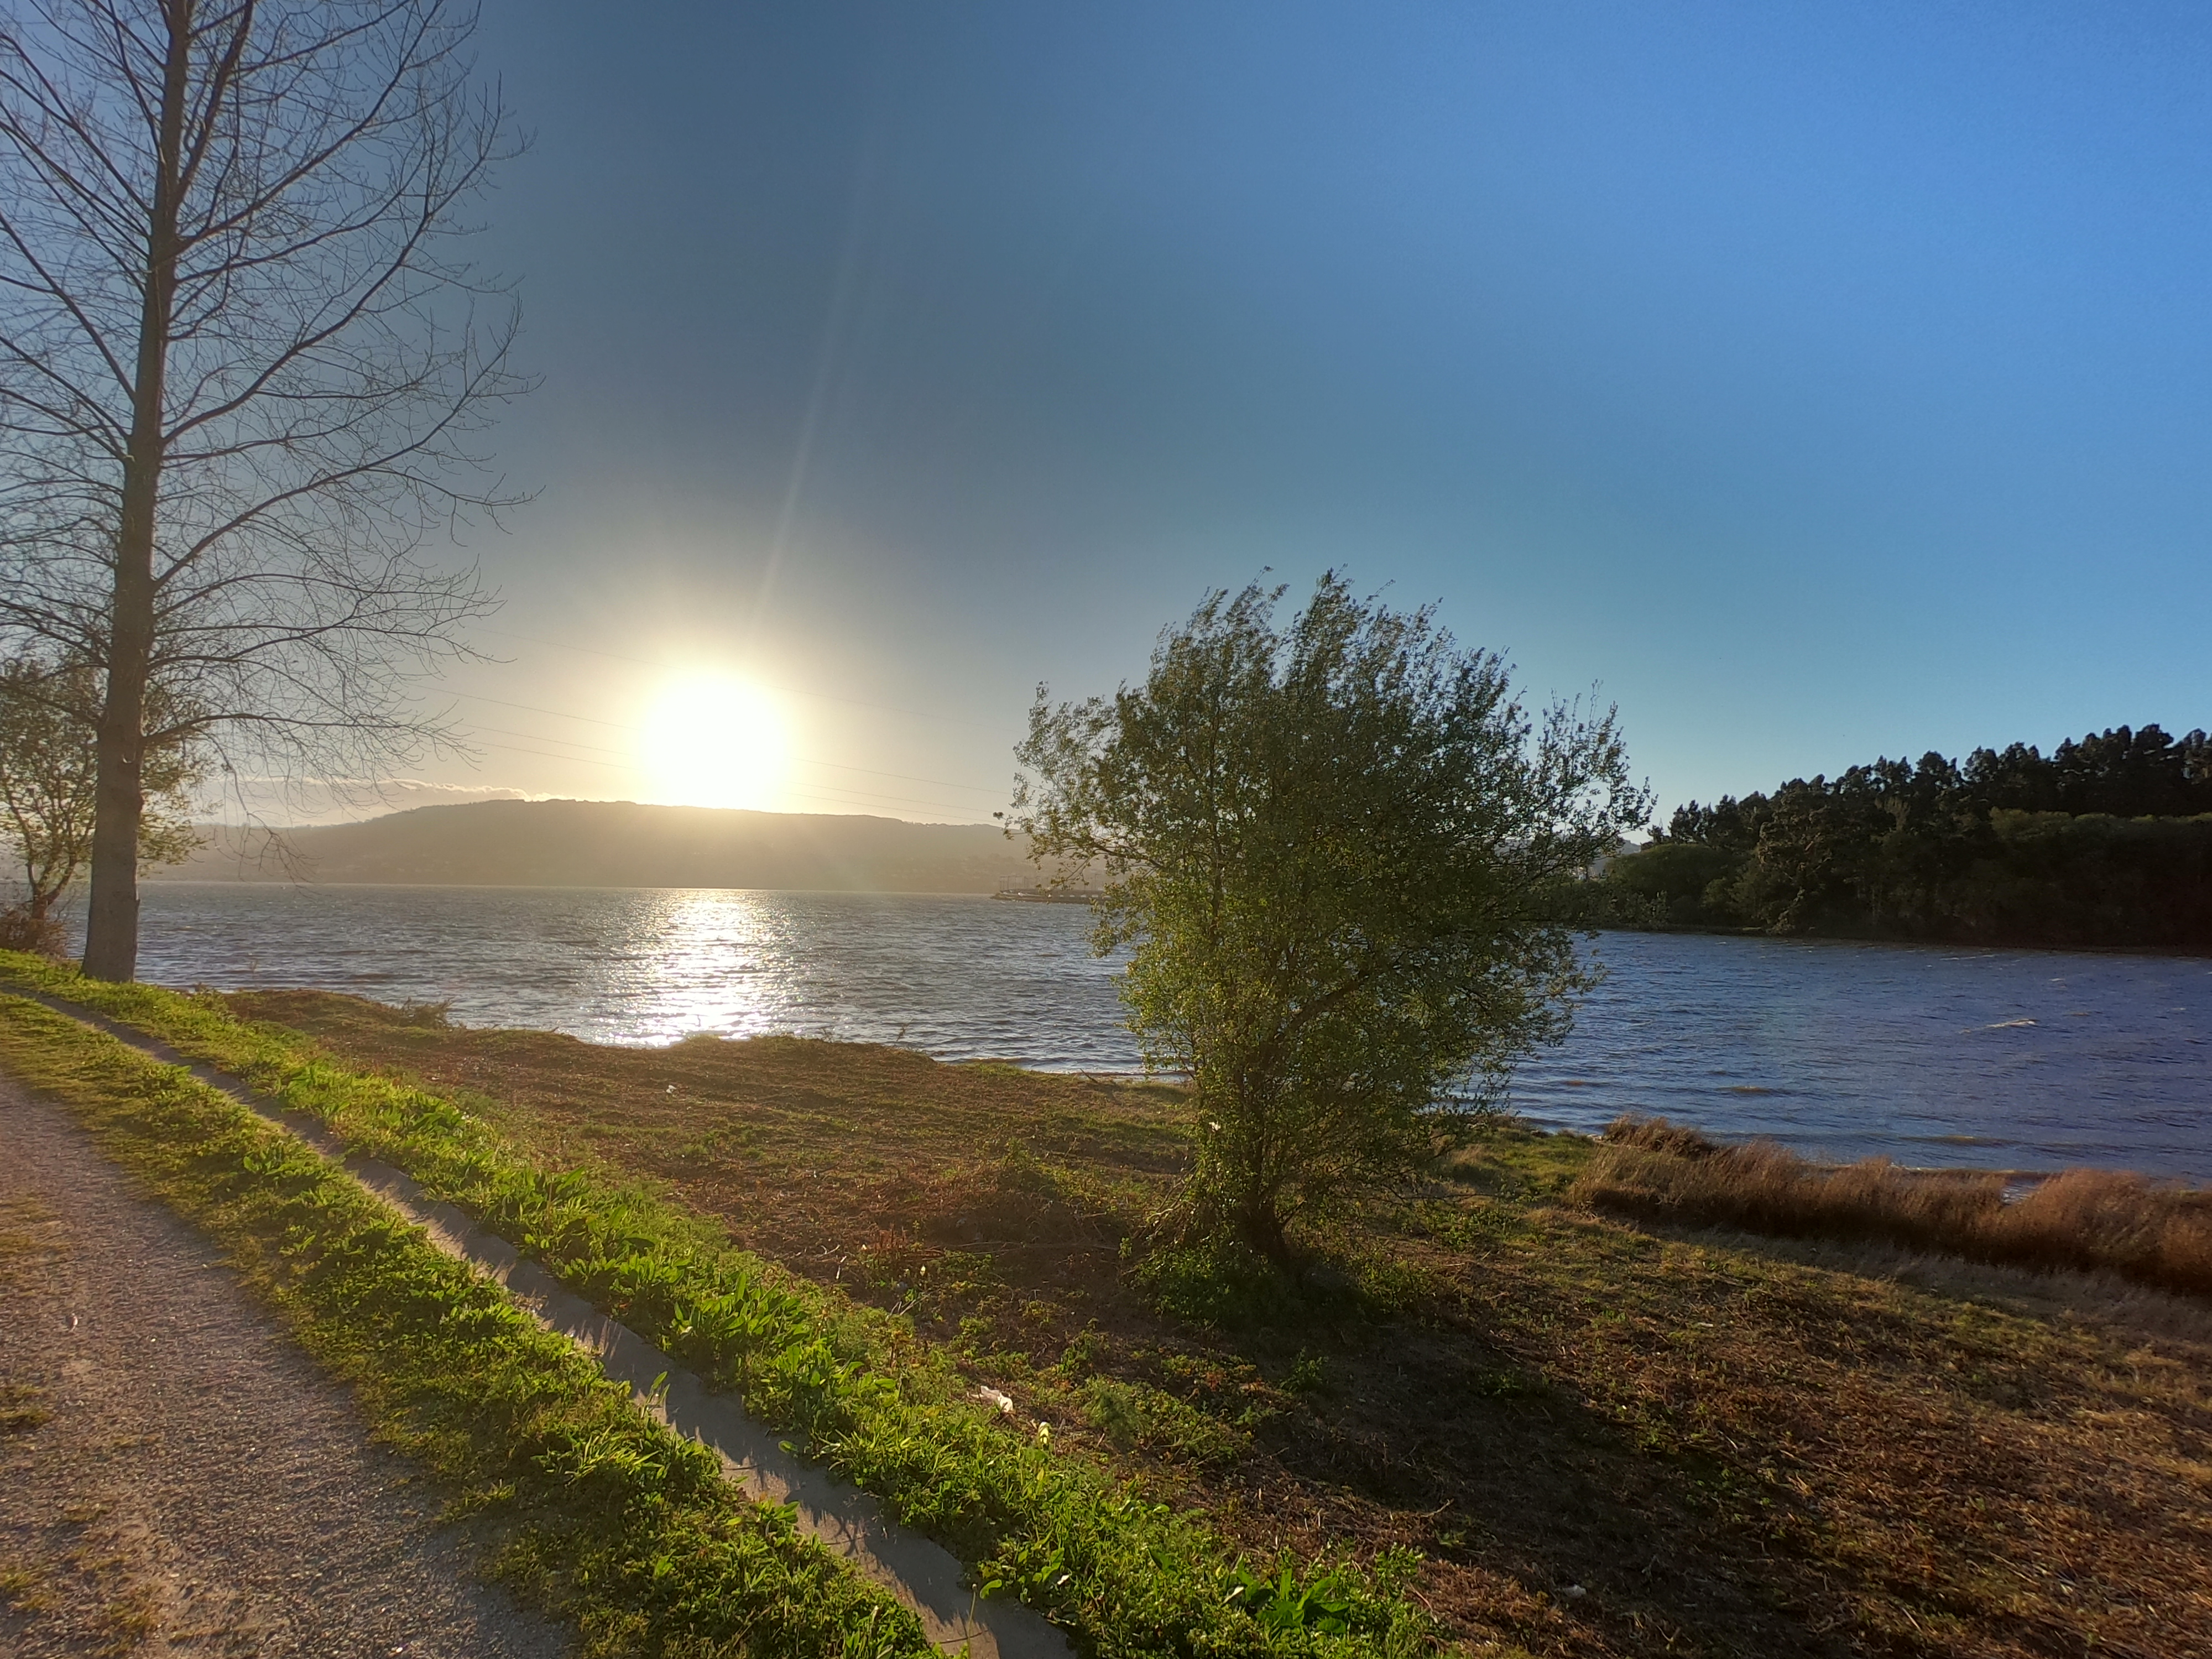
sun, panorama, dawn, sunset, nature, silence, reflection, god, sky, natural landscape, water, tree, atmospheric phenomenon, morning, sunlight, bank, light, river, natural environment, waterway, cloud, lake, grass, horizon, evening, shore, sunrise, woody plant, reservoir, atmosphere, landscape, rural area, loch, calm, levee, plant, watercourse, sea, winter, polder, astronomical object, floodplain, road, lens flare, night, channel, coast, canal